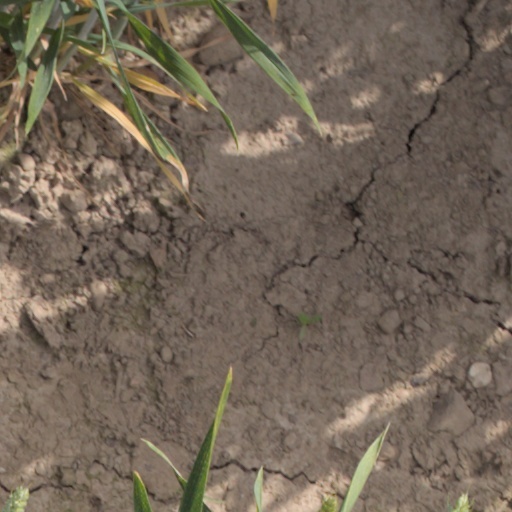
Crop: wheat